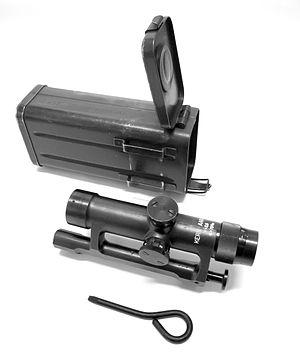
Lunette de pointage du Zfk55 avec étui et tournevis
Le mousqueton à lunette 1955 ou Zielfernrohr Karbiner 55 est une arme militaire à répétition pour tireur d’élite. La culasse à mouvement rectiligne reprend le principe du système W+F, culasse Furrer du mousqueton 1931 avec un verrouillage amélioré.